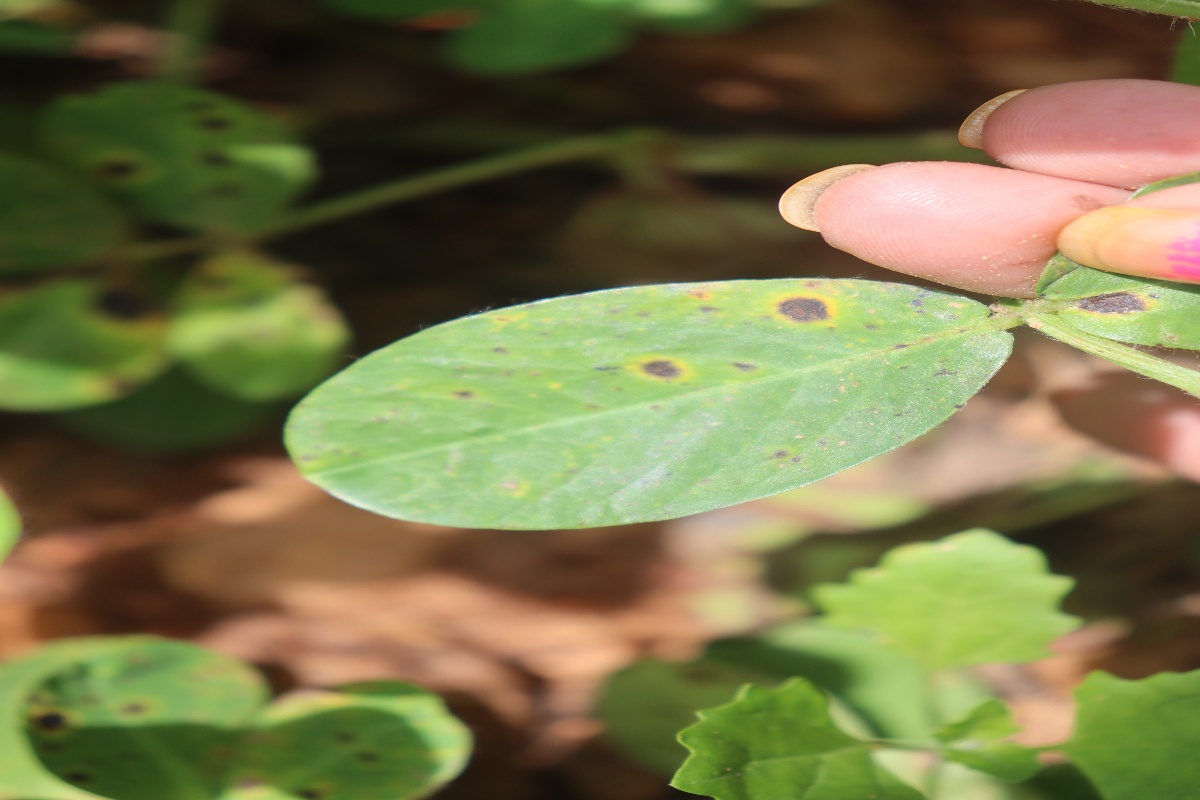
Label: early_leaf_spot